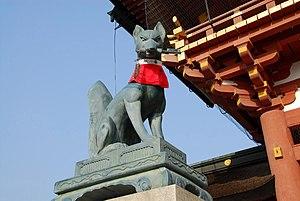
Fox McCloud est un personnage de jeu vidéo originaire de la série de jeux vidéo Star Fox de Nintendo. Il a été créé par Shigeru Miyamoto et conçu par Takaya Imamura en 1993, lors du développement de Star Wing.
Star Wing, intitulé Star Fox au Japon et en Amérique du Nord, est un jeu vidéo développé par Nintendo EAD avec l’assistance d'Argonaut Games et édité par Nintendo. Il s’agit d’un shoot them up de type rail shooter, sorti sur Super Famicom le 21 février 1993 au Japon, puis le 1ᵉʳ mars aux États-Unis et le 3 juin en Europe. Il constitue le premier opus de la série de jeux vidéo Star Fox. Ce jeu est ressorti en 2017 sur SNES Mini puis dans le Nintendo Switch Online de la Nintendo Switch en septembre 2019.